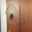
Label: lamp